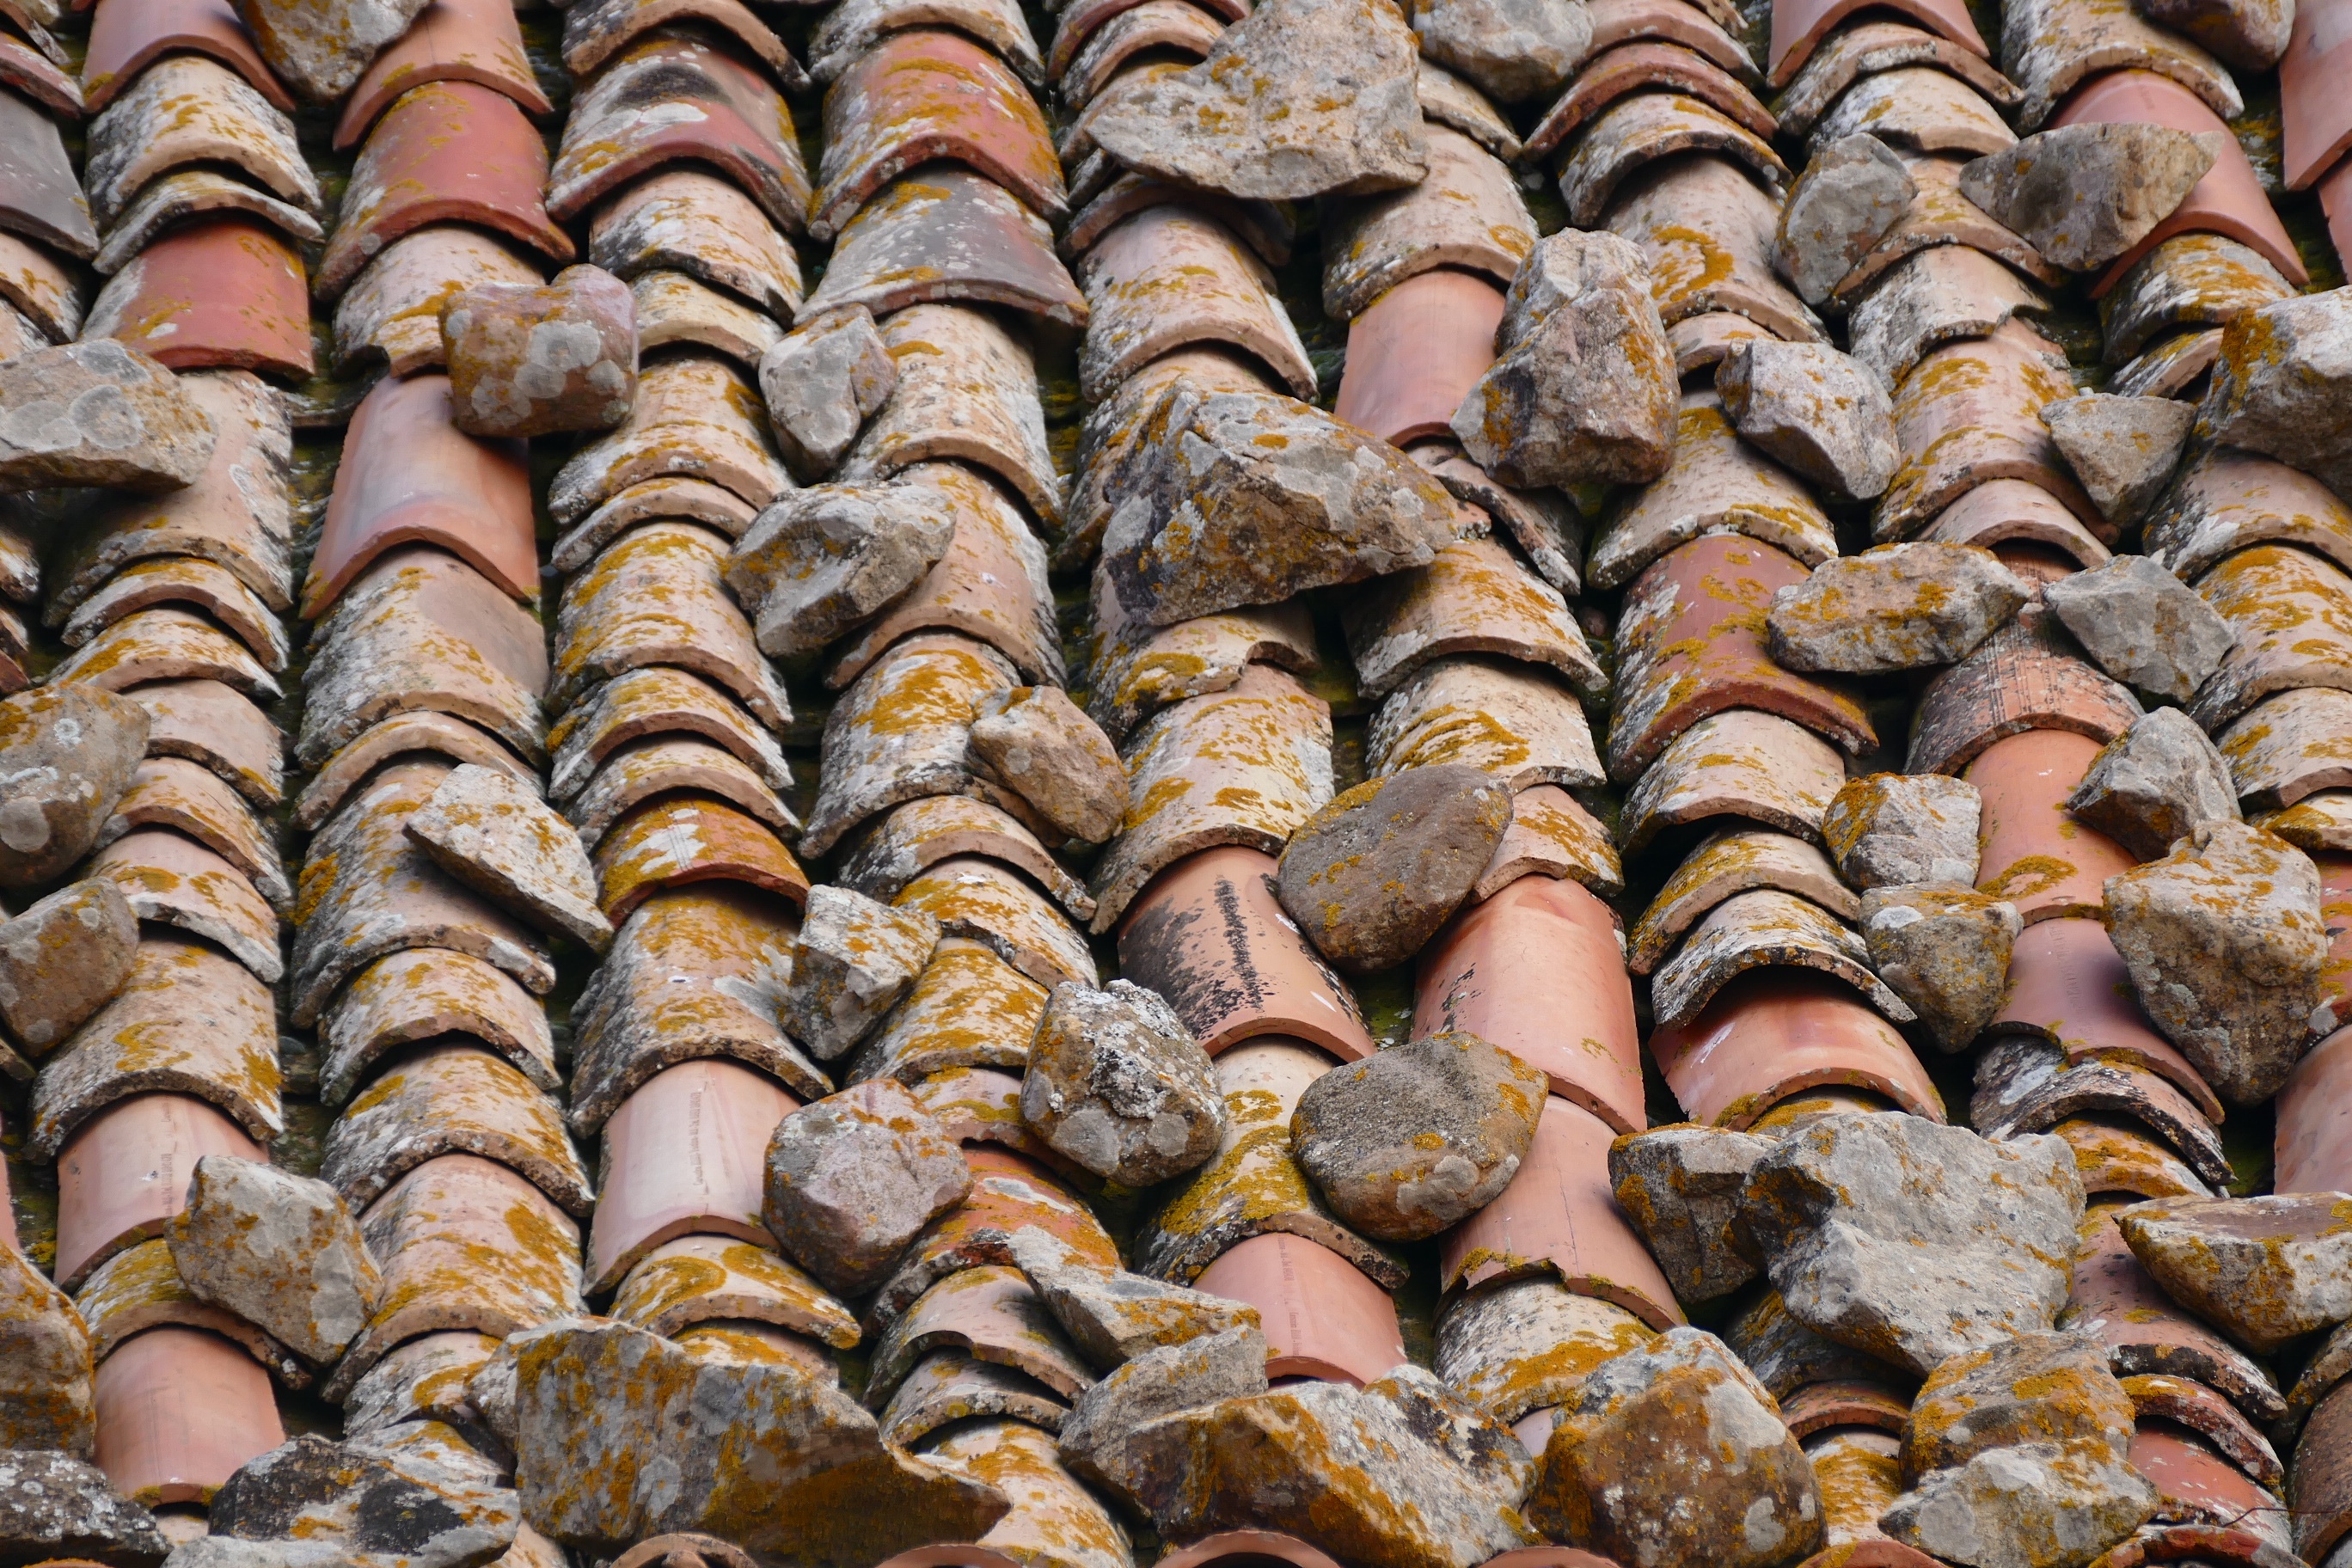
wood, food, holiday, seafood, italy, fish, brick, cuisine, temple, carving, roofs, sicily